Ring ouzel

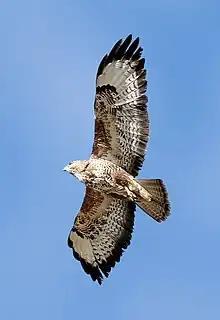
The common buzzard is a predator of ring ouzels.

Predators of the ring ouzel include the tawny owl, long-eared owl, common buzzard, common kestrel and Eurasian sparrowhawk, least weasel and stoat. Most deaths are of young juveniles, and birds hatched early in the season are more likely to survive than later broods. A Scottish study showed that raptors were responsible for 59% of deaths and mammals for 27%. In Romania, eggs were taken by red squirrels and spotted nutcrackers. As with other "Turdus" thrushes, the ring ouzel is rarely a host of the common cuckoo, a brood parasite. If the thrush's nest cup is too deep for the cuckoo to evict the host's chicks, the young cuckoo cannot successfully compete for food with the fast-growing host species' chicks, and if the cuckoo does manage to expel its nest-mates, the parents are reluctant to feed it; either way, the young cuckoo will starve.